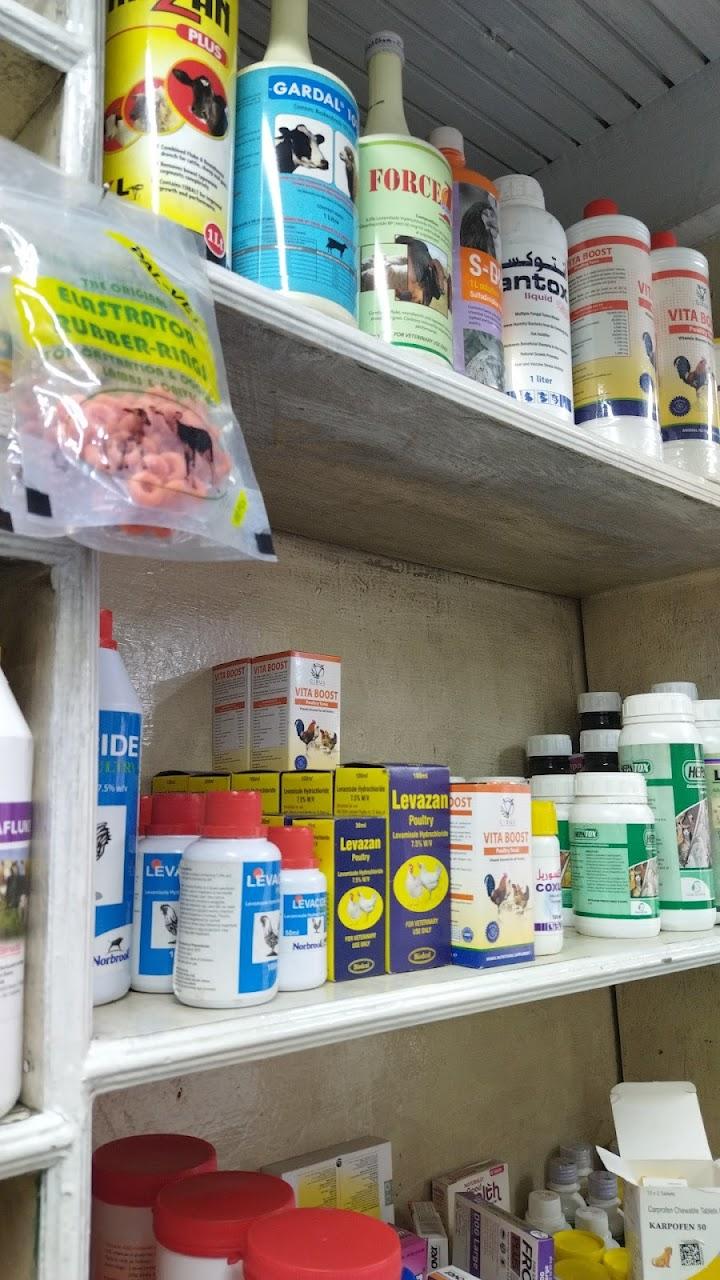
Vifungashio vyenye rangi mbalimbali na ukubwa tofauti vikiwa na picha ya wanyama na  mimea  tofautitofauti, imepangwa vizuri kwenye rafu. Mahali hapa ni muhimu kwa wakulima kupata pembejeo bora na dawa za mifugo kwa ajili ya kuongeza uzalishaji wa mazao na kulinda afya ya mifugo yao.